John M. Custer III

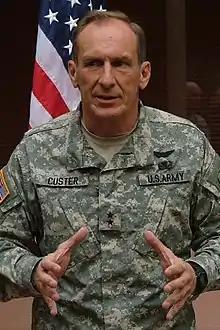
John Custer in 2007

Major General John M. Custer III was a United States Army officer. He was the Commanding General, United States Army Intelligence Center and Fort Huachuca.